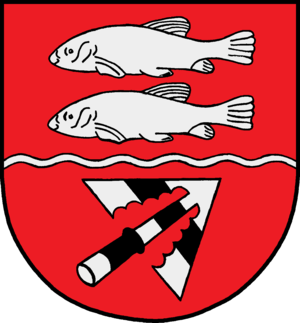
Linau
Coat of arms of Linau
Linau er en kommune i det nordlige Tyskland, beliggende i Amt Sandesneben-Nusse i den nordvestlige del af Kreis Herzogtum Lauenburg. Kreis Herzogtum Lauenburg ligger i delstaten Slesvig-Holsten.